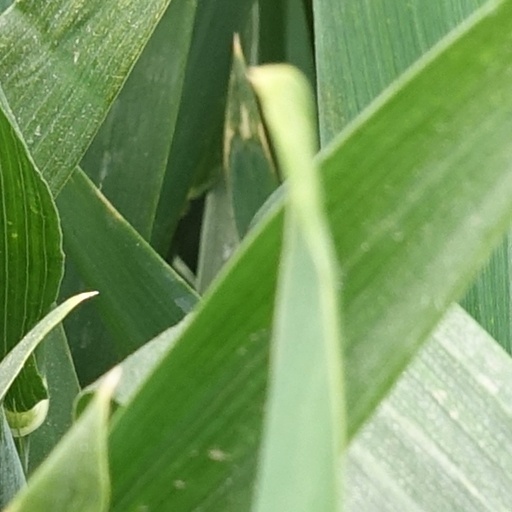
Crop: wheat